Fiescheralp

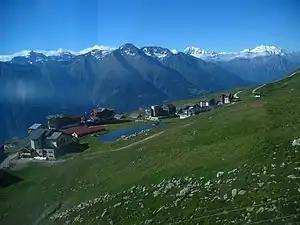
Fiescheralp

Fiescheralp (also known as "Kühboden", literally "cows' floor") is a locality in the canton of Valais, Switzerland, situated above Fiesch at an elevation of above sea level. It is the highest of the three car-free resorts lying on the southern slopes of the Eggishorn range, the two other being Riederalp and Bettmeralp to the west. Fiescheralp itself lies on a small plateau, approximately 200 metres above the tree line. Administratively, it belongs to the municipality of Fiesch, the border with the municipality of Lax running just west of the resort.